Sala Daeng BTS station

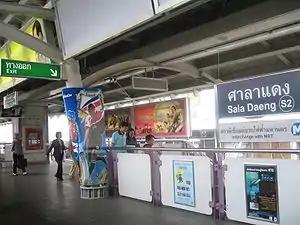

Sala Daeng station is a BTS Skytrain station, on the Silom line in Bang Rak District, Bangkok, Thailand. The station is located on Si Lom Road to the southwest of Sala Daeng Intersection. It is surrounded by financial center along Si Lom Road with towers and skyscrapers, and also entertainment area of Patpong and Thaniya.